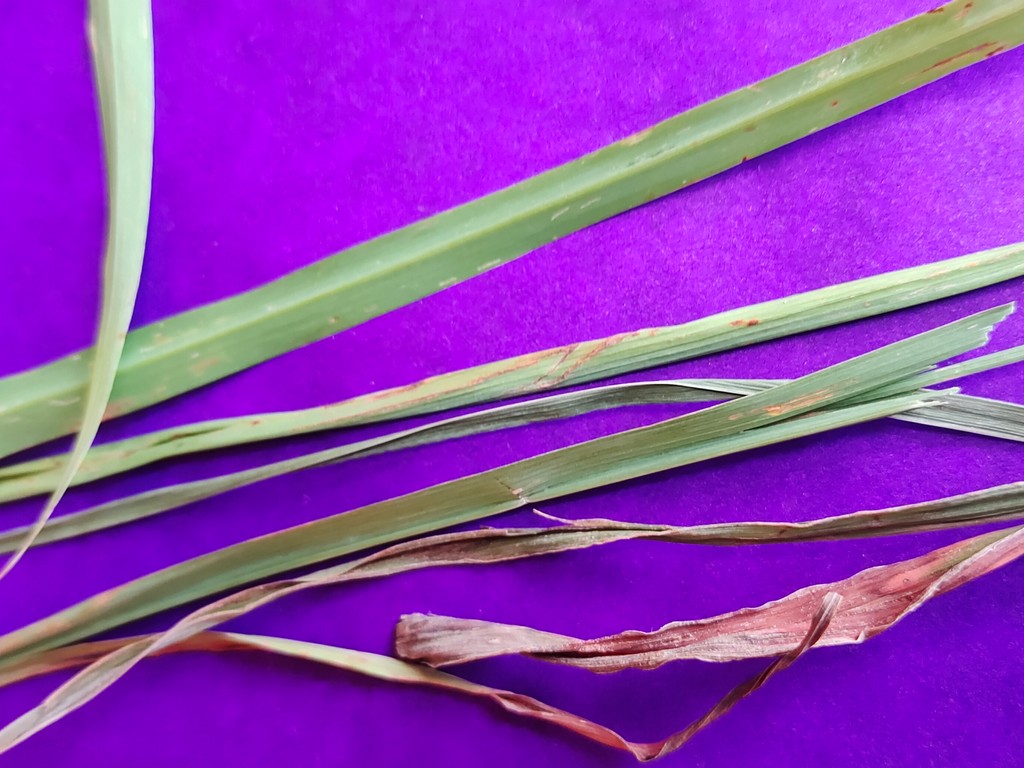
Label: Unhealthy